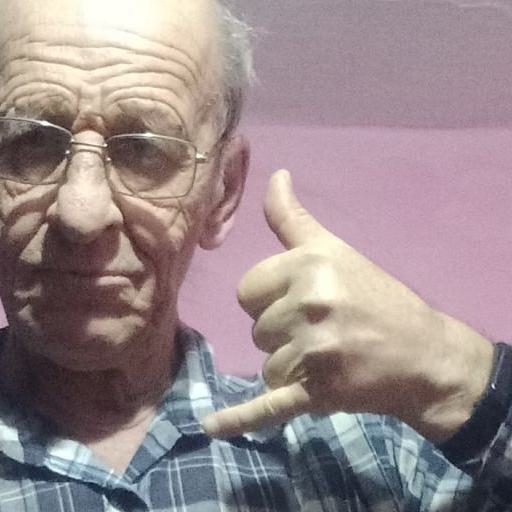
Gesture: call